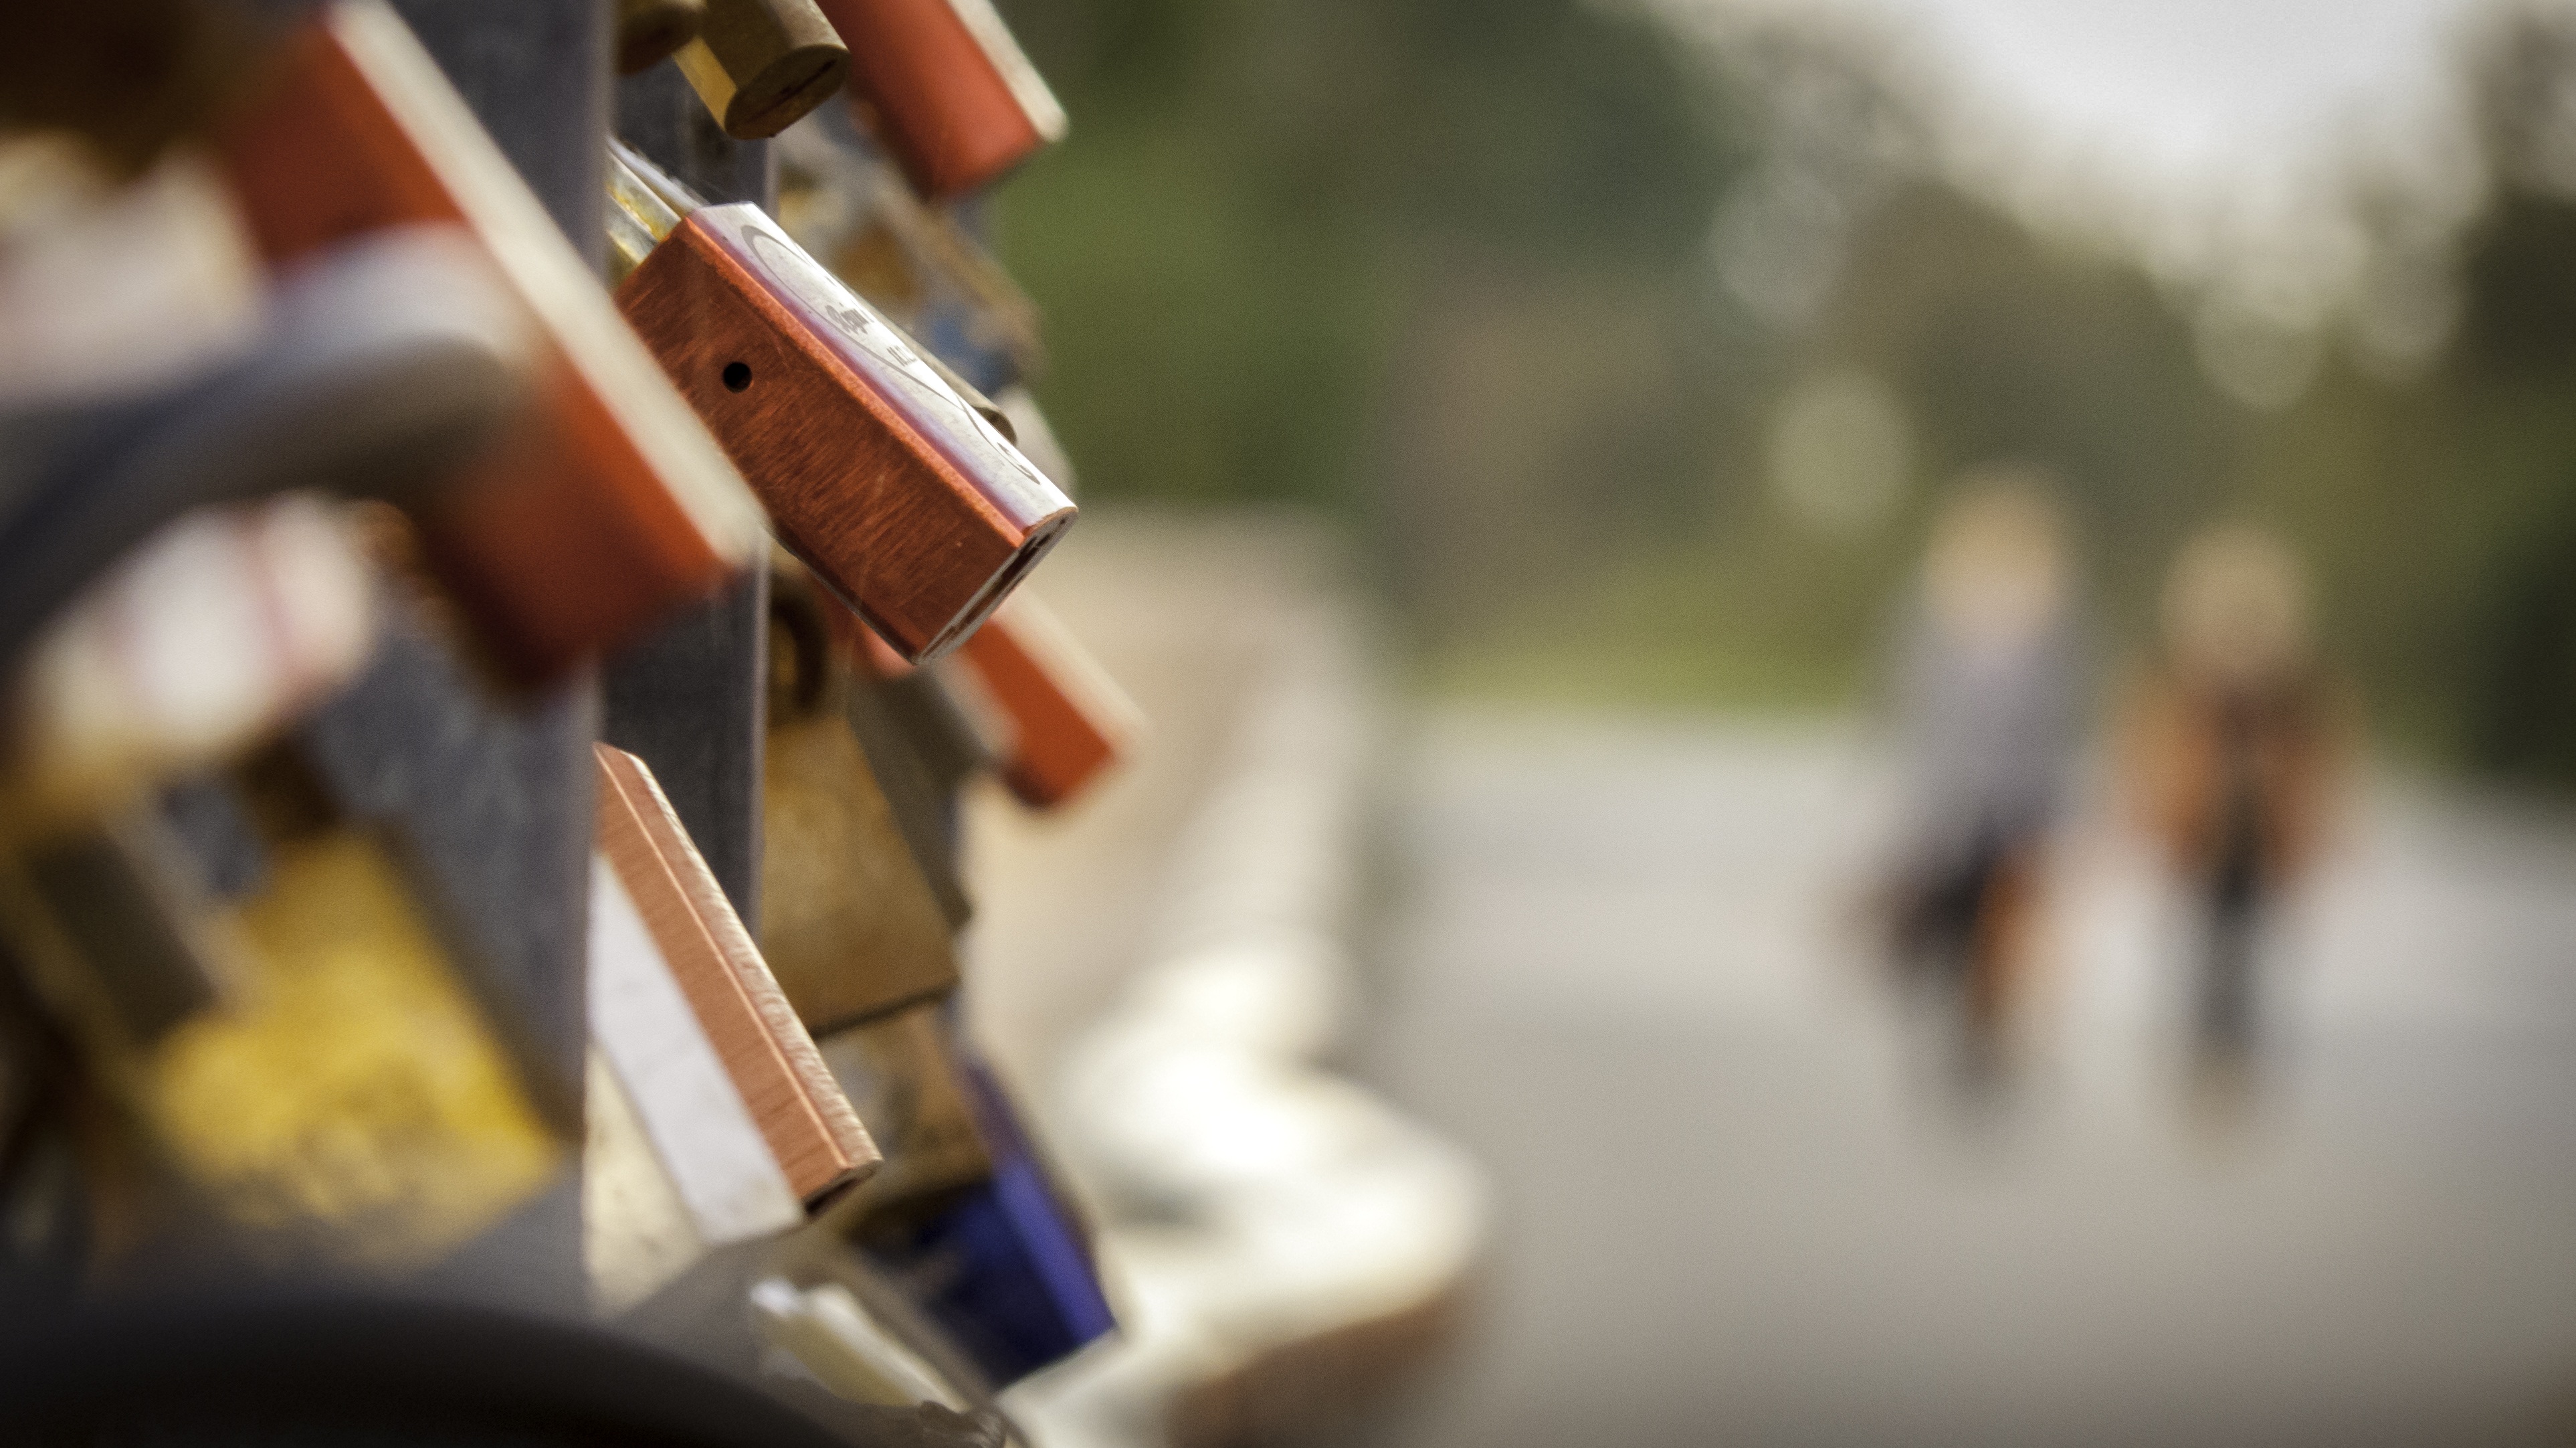
music, fence, bridge, guitar, love, heart, symbol, metal, romance, romantic, castle, musician, friendship, musical instrument, padlock, violin, grid, castles, engraving, secure, eternity, love symbol, padlocks, love castle, liebesbeweis, promise, love locks, classical music, string instrument, bowed string instrument, violin family, plucked string instruments